Textile recycling

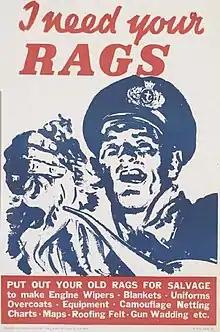
Poster promoting textile recycling, World War II, United Kingdom

Pre-consumer waste involves secondary materials from the textile, fiber, and cotton industries. These products are repurposed for other industries "i.e." furniture, mattress, coarse yarn, home building, automotive, paper, and apparel.